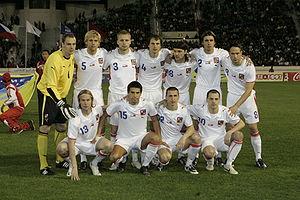
L'equipe de r.Tcheque.jaroslav drobny.radoslav kova.michal kadlec.david rozehnal.tomas ujfalusi.zdenek grygera.jaroslav plasil.milan baros.znedek pospech.maek matejovsky